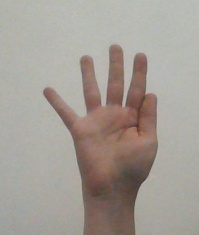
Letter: sheen